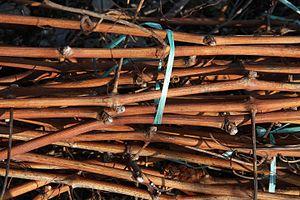
Sarments de vigne